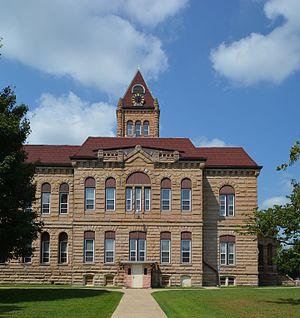
Le comté de Greene est un comté de l'État américain de l'Illinois.